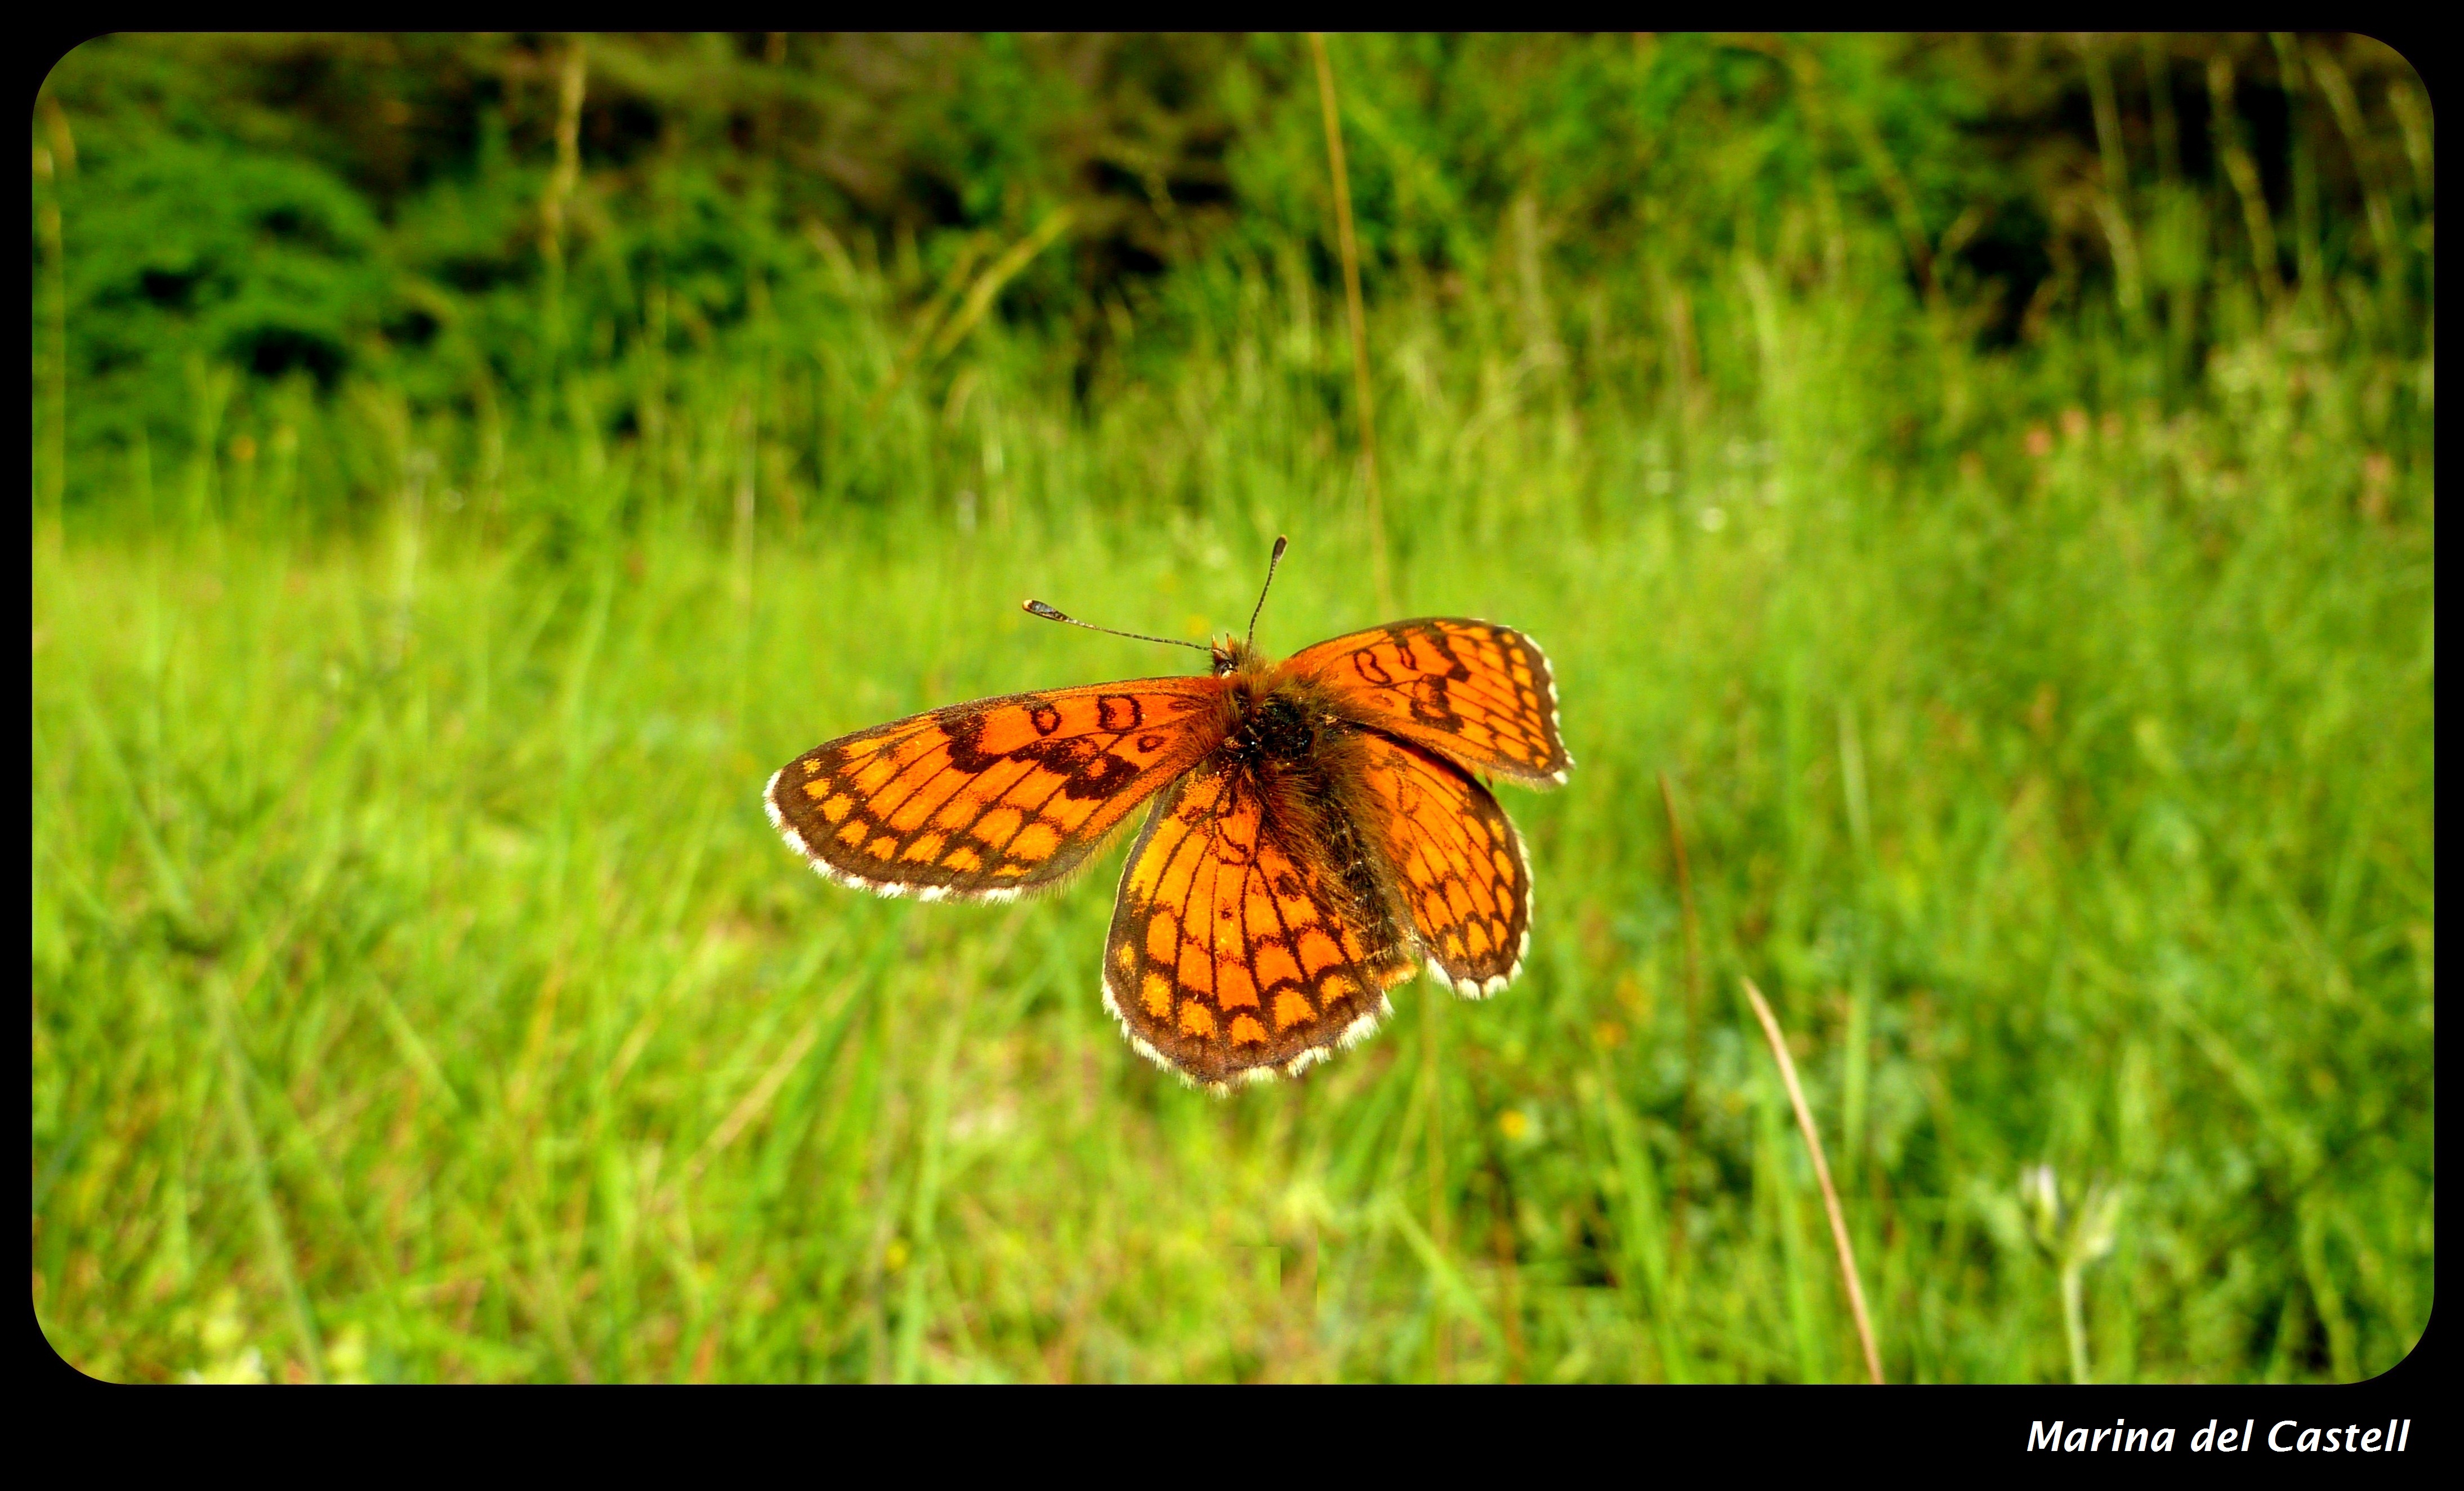
nature, meadow, prairie, leaf, flower, wildlife, insect, butterfly, fauna, invertebrate, monarch butterfly, fleur, flor, naturaleza, insecto, papillon, schmetterling, mariposa, natur, silvestre, insecte, tiere, flore, blume, natura, insekt, fiore, farfalla, papallona, wildlebende, nectar, insetto, macro photography, darkgreenfritillary, argynnisaglaja, grandnacr, groserperlmutterfalter, arthropod, pollinator, moths and butterflies, lycaenid